Kagnew Battalion

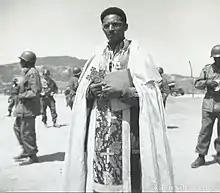
Chaplain of the Kagnew Battalion in Korea

At the outbreak of war in the Korean peninsula in 1950, the United Nations sent a plea to its member nations for military assistance. Emperor Haile Selassie of Ethiopia, an ardent supporter of collective security, pledged to dispatch an infantry battalion.